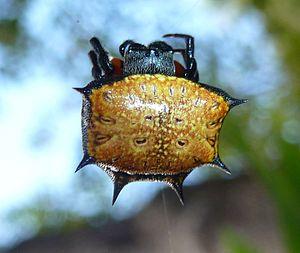
Isoxya est un genre d'araignées aranéomorphes de la famille des Araneidae.